Transport in Afghanistan

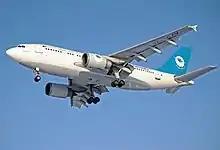
Ariana Afghan Airlines Airbus A310-300.

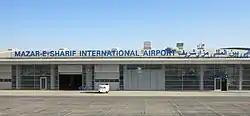
Mazar-i-Sharif International Airport

Air transport in Afghanistan is provided by the state-owned flag carrier Ariana Afghan Airlines (AAA), as well as the privately owned Kam Air. Domestic flights are available at a number of airports, with international flights taking place to and from Kabul International Airport. Ariana Afghan Airlines operates international flights from Kabul to Delhi, Dubai, Islamabad, Riyadh, and Urumqi, while Kam Air operates international flights to Almaty, Ankara, Delhi, Dushanbe, Islamabad, Istanbul, Jeddah, Kuwait, Sharjah, and Tashkent.